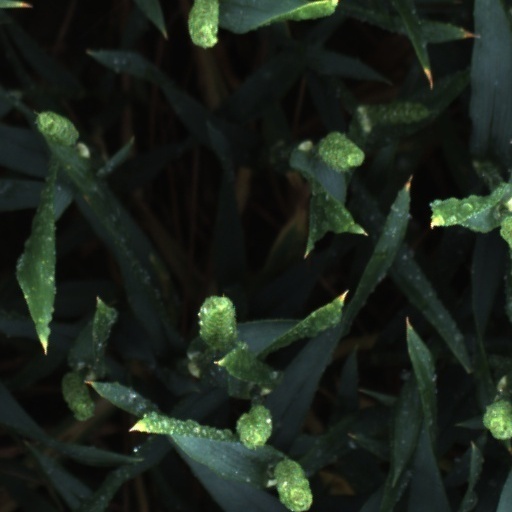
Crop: wheat